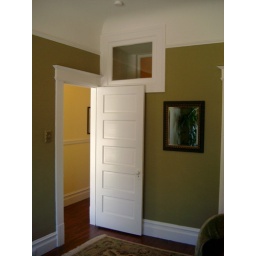
The window over the door goes through to the 2nd bedroom. Love that natural light!